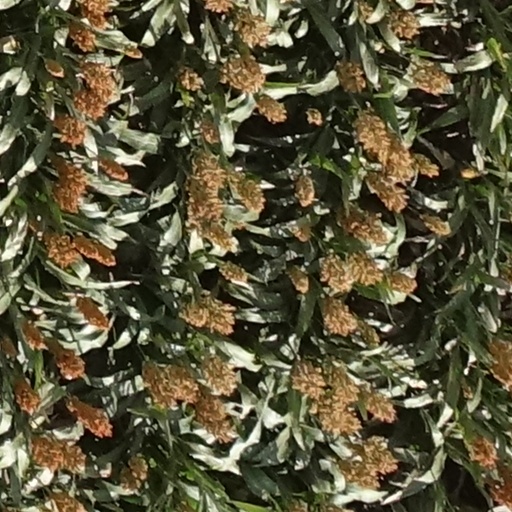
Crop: sorghum